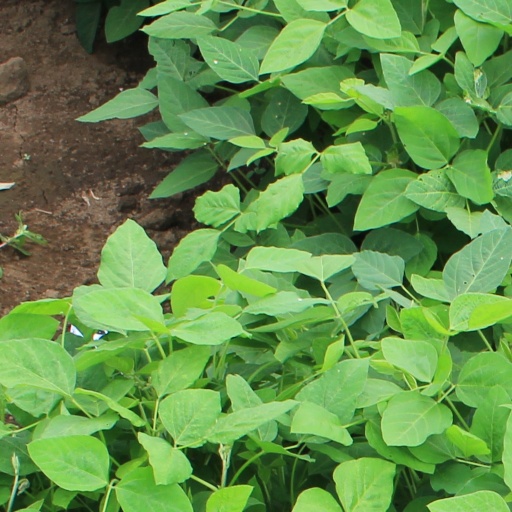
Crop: soybean